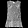
Label: Shirt